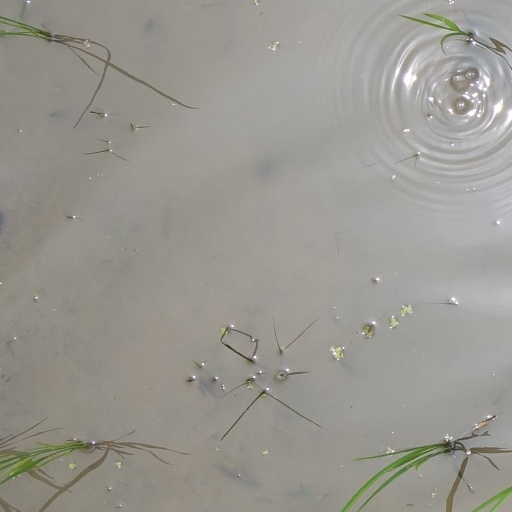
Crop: rice